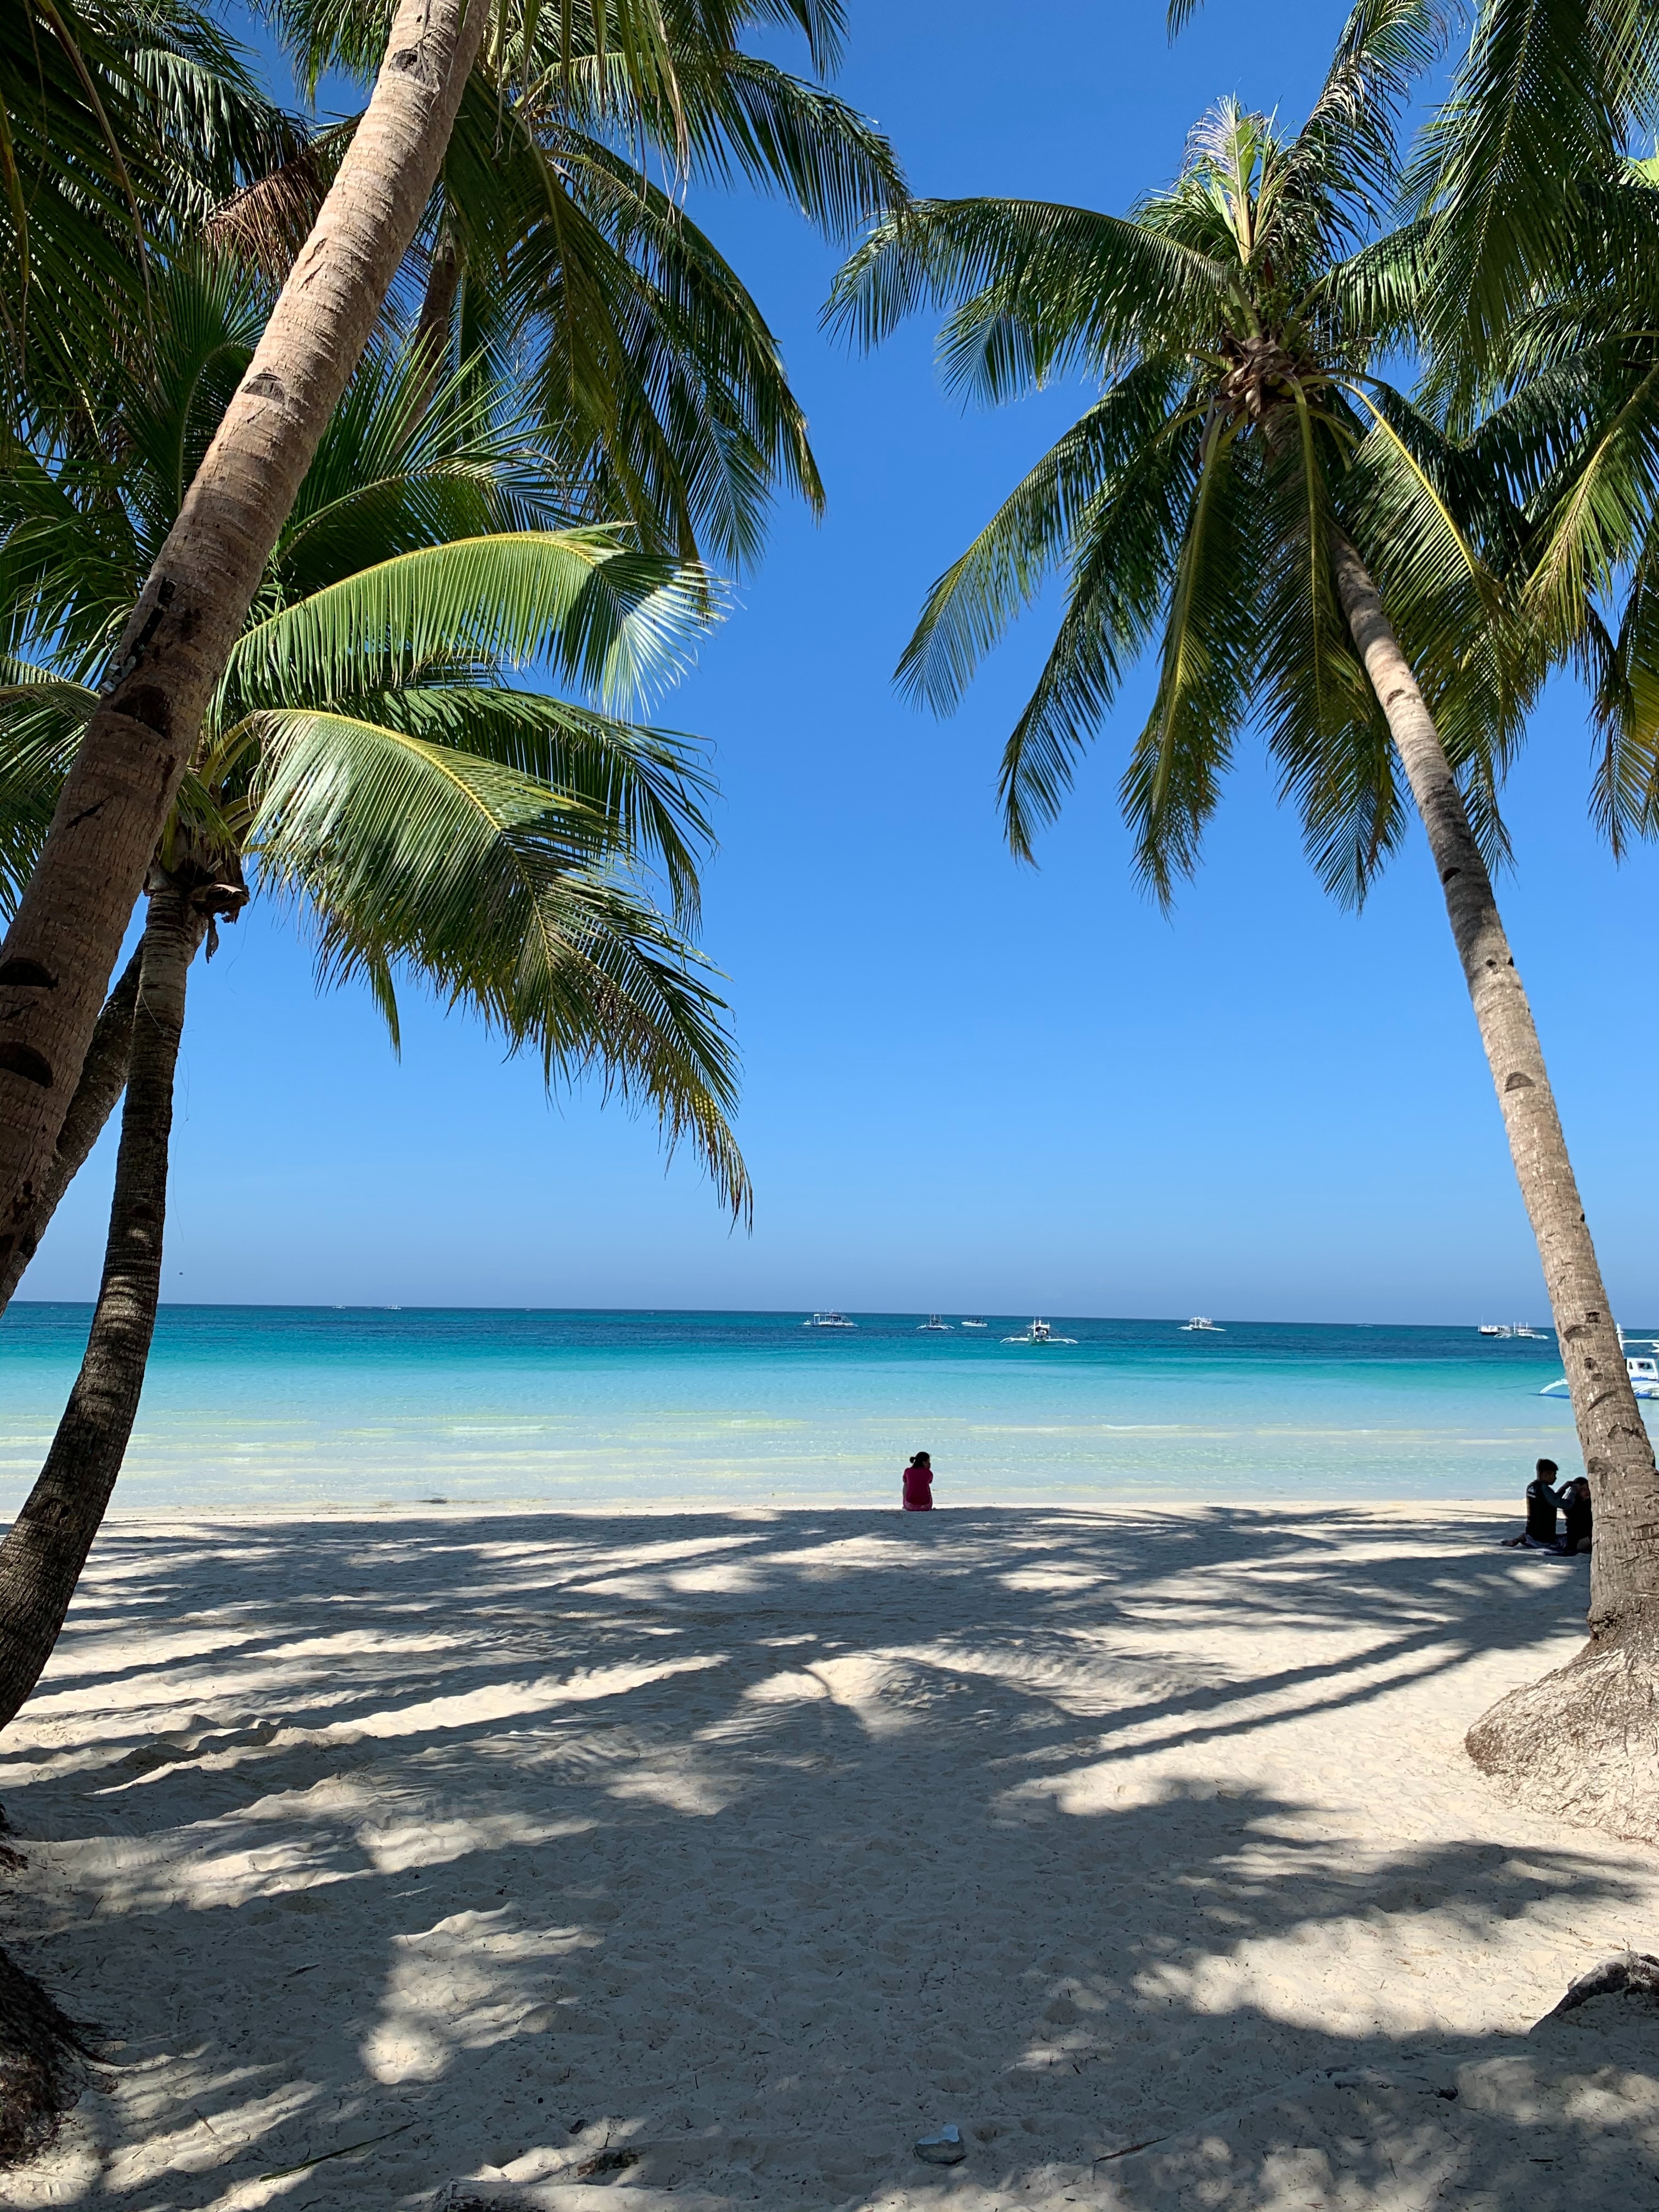
nature, beach, sea, sky, water, daytime, plant, tree, blue, azure, coastal and oceanic landforms, vegetation, arecales, sunlight, travel, body of water, terrestrial plant, horizon, landscape, leisure, shore, calm, palm tree, wind wave, attalea speciosa, island, electric blue, sand, coast, caribbean, shade, People on beach, tropics, ocean, wave, Desert Palm, trunk, holiday, tourism, bay, coconut, vacation, elaeis, resort town, natural landscape, flowering plant, shoal, resort, wind, borassus flabellifer